Metroid: Zero Mission

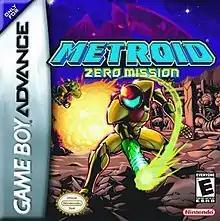
North American box art

is an action-adventure game developed and published by Nintendo for the Game Boy Advance on February 9, 2004. It is a remake of the original "Metroid" (1986), and retells the story with updated visuals and gameplay.